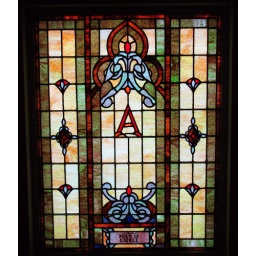
One of many stained glass window inside the First Presbyterian Church in Wichita Kansas.